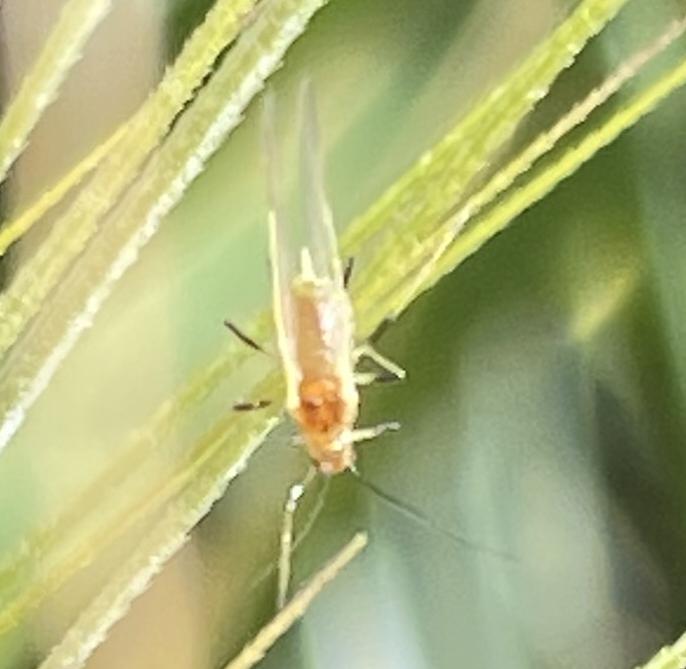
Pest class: english_grain_aphid